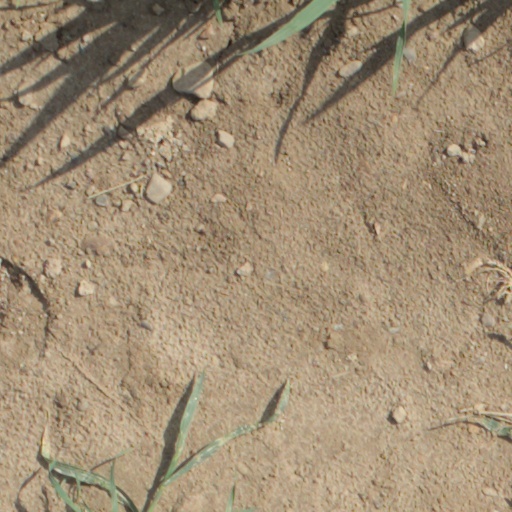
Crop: wheat